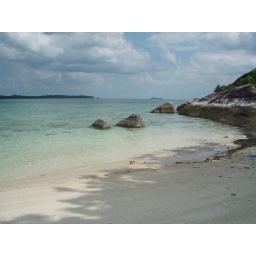
white sand beach and transparent waters in island off the coast of Belitung